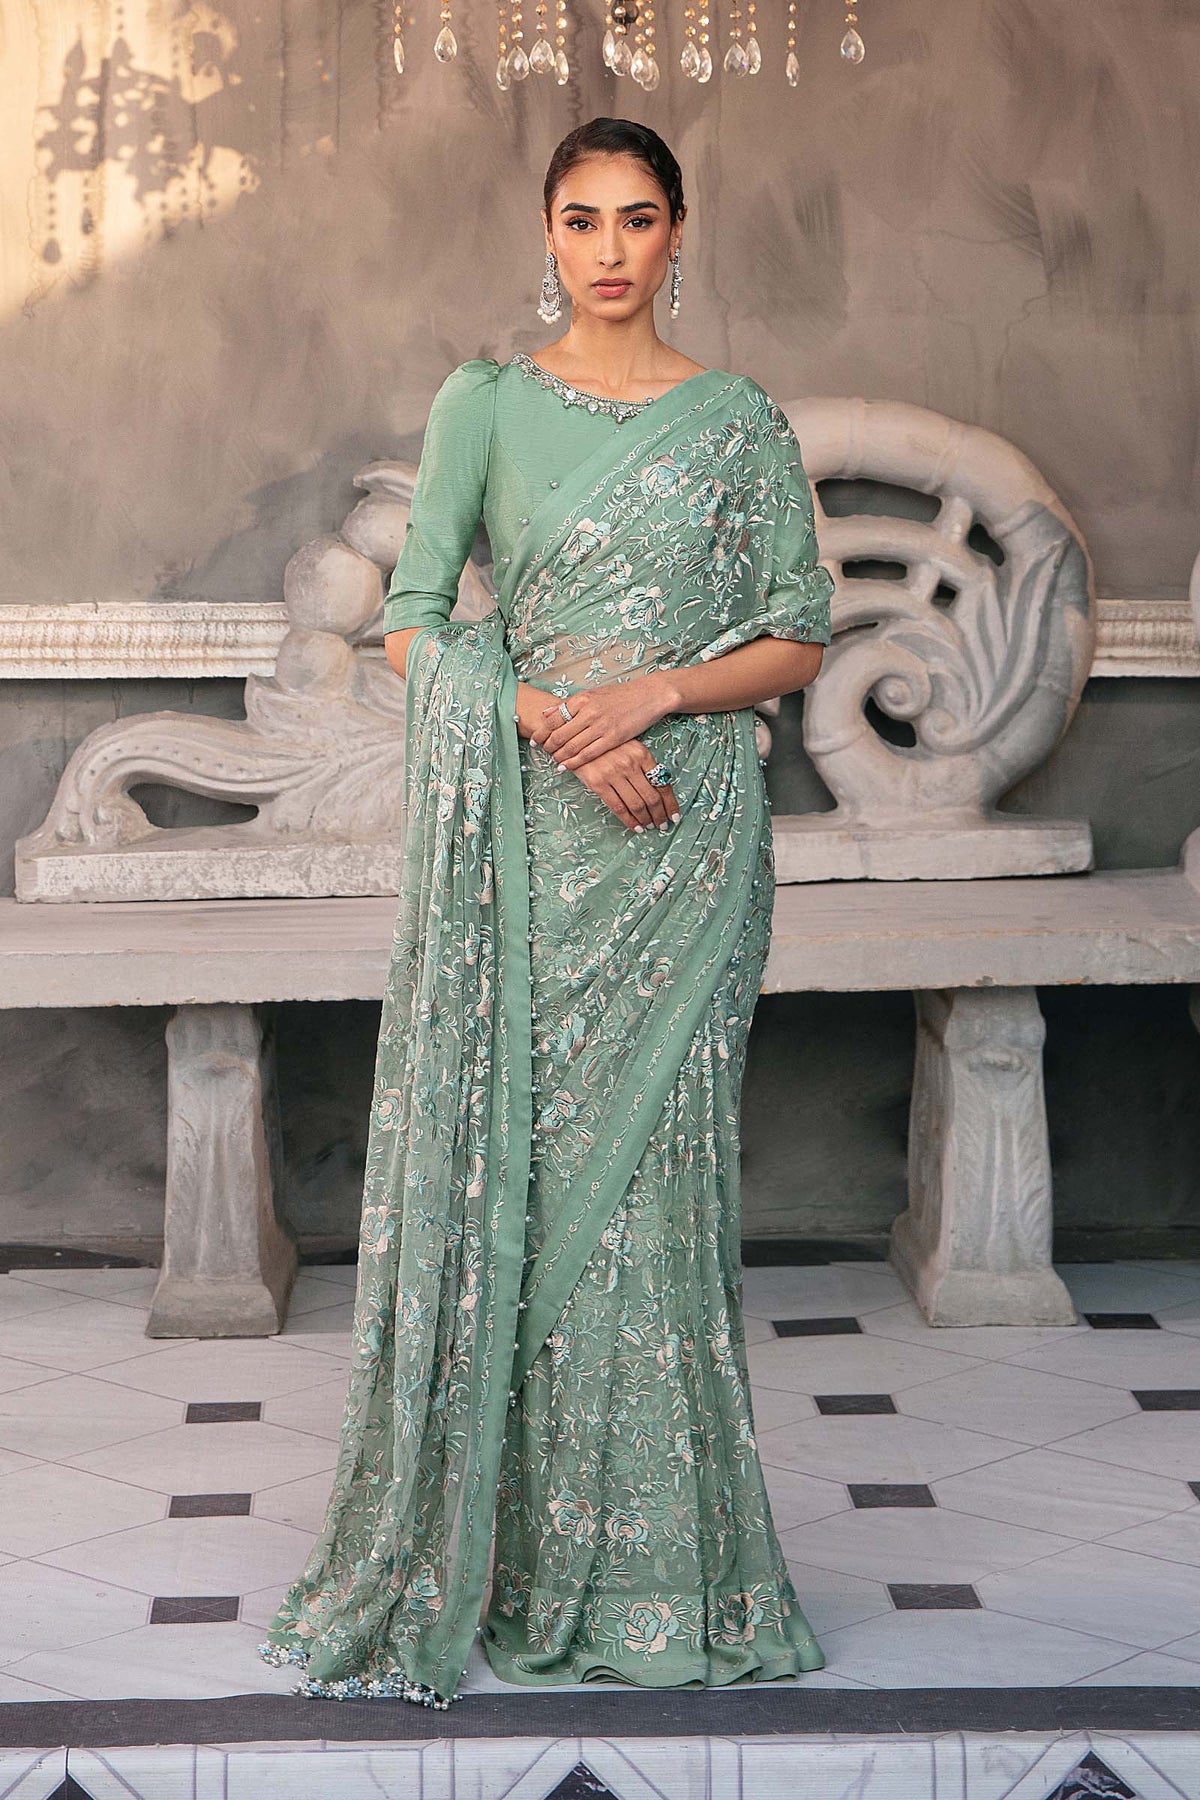
mint embroidered georgette sari